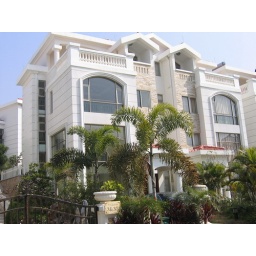
our house near a lake in Guang Zhou.